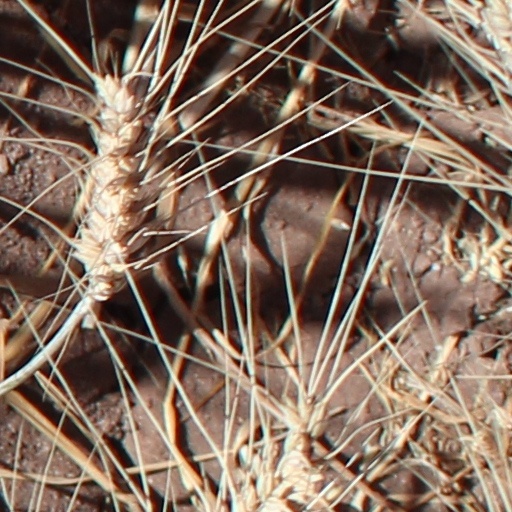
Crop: wheat